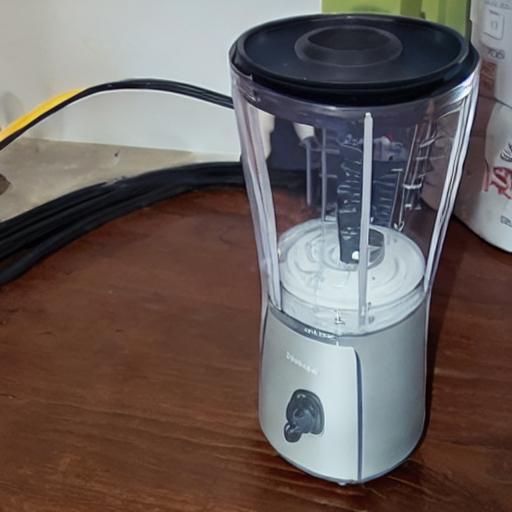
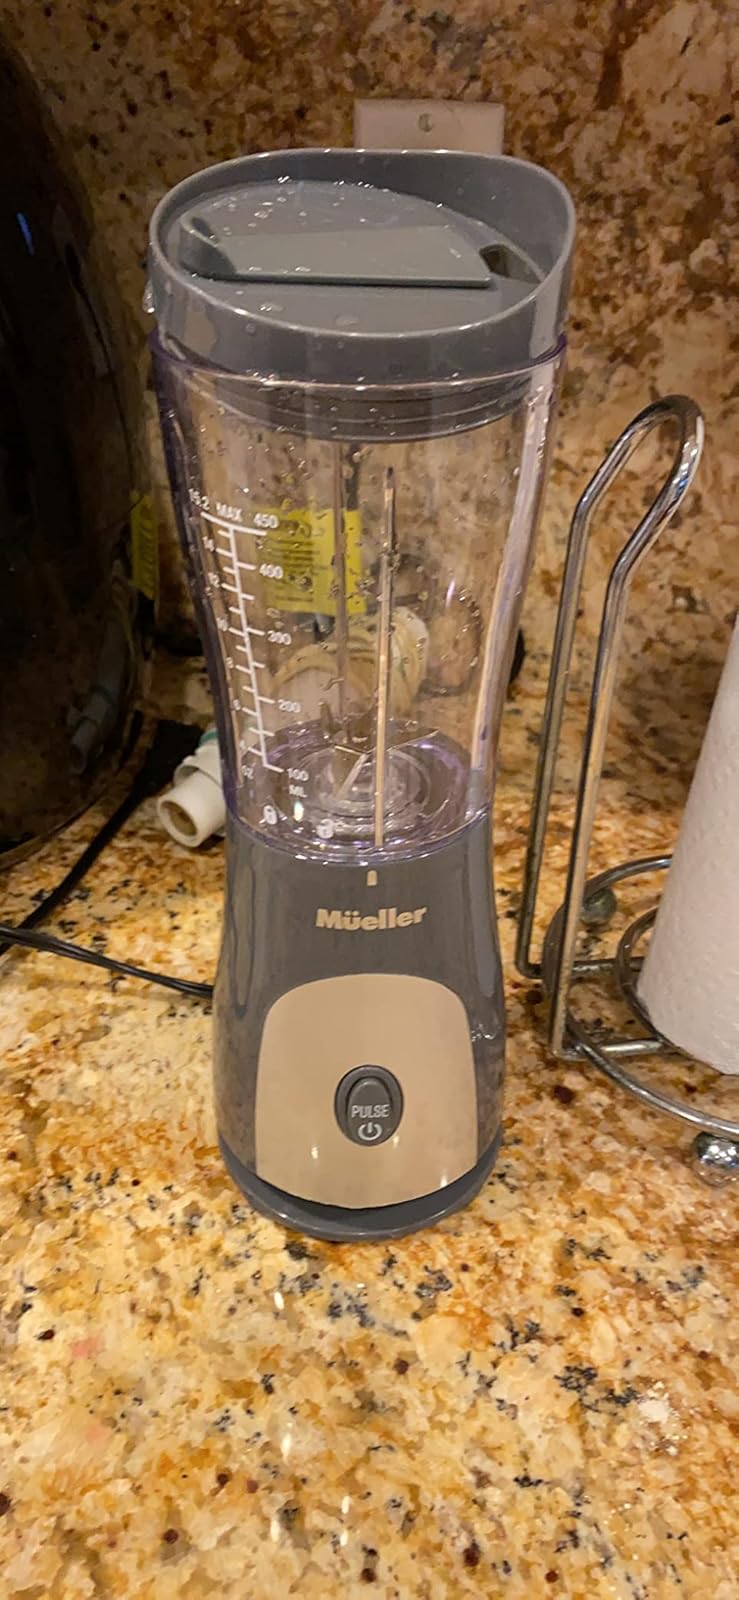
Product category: items_blender
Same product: no